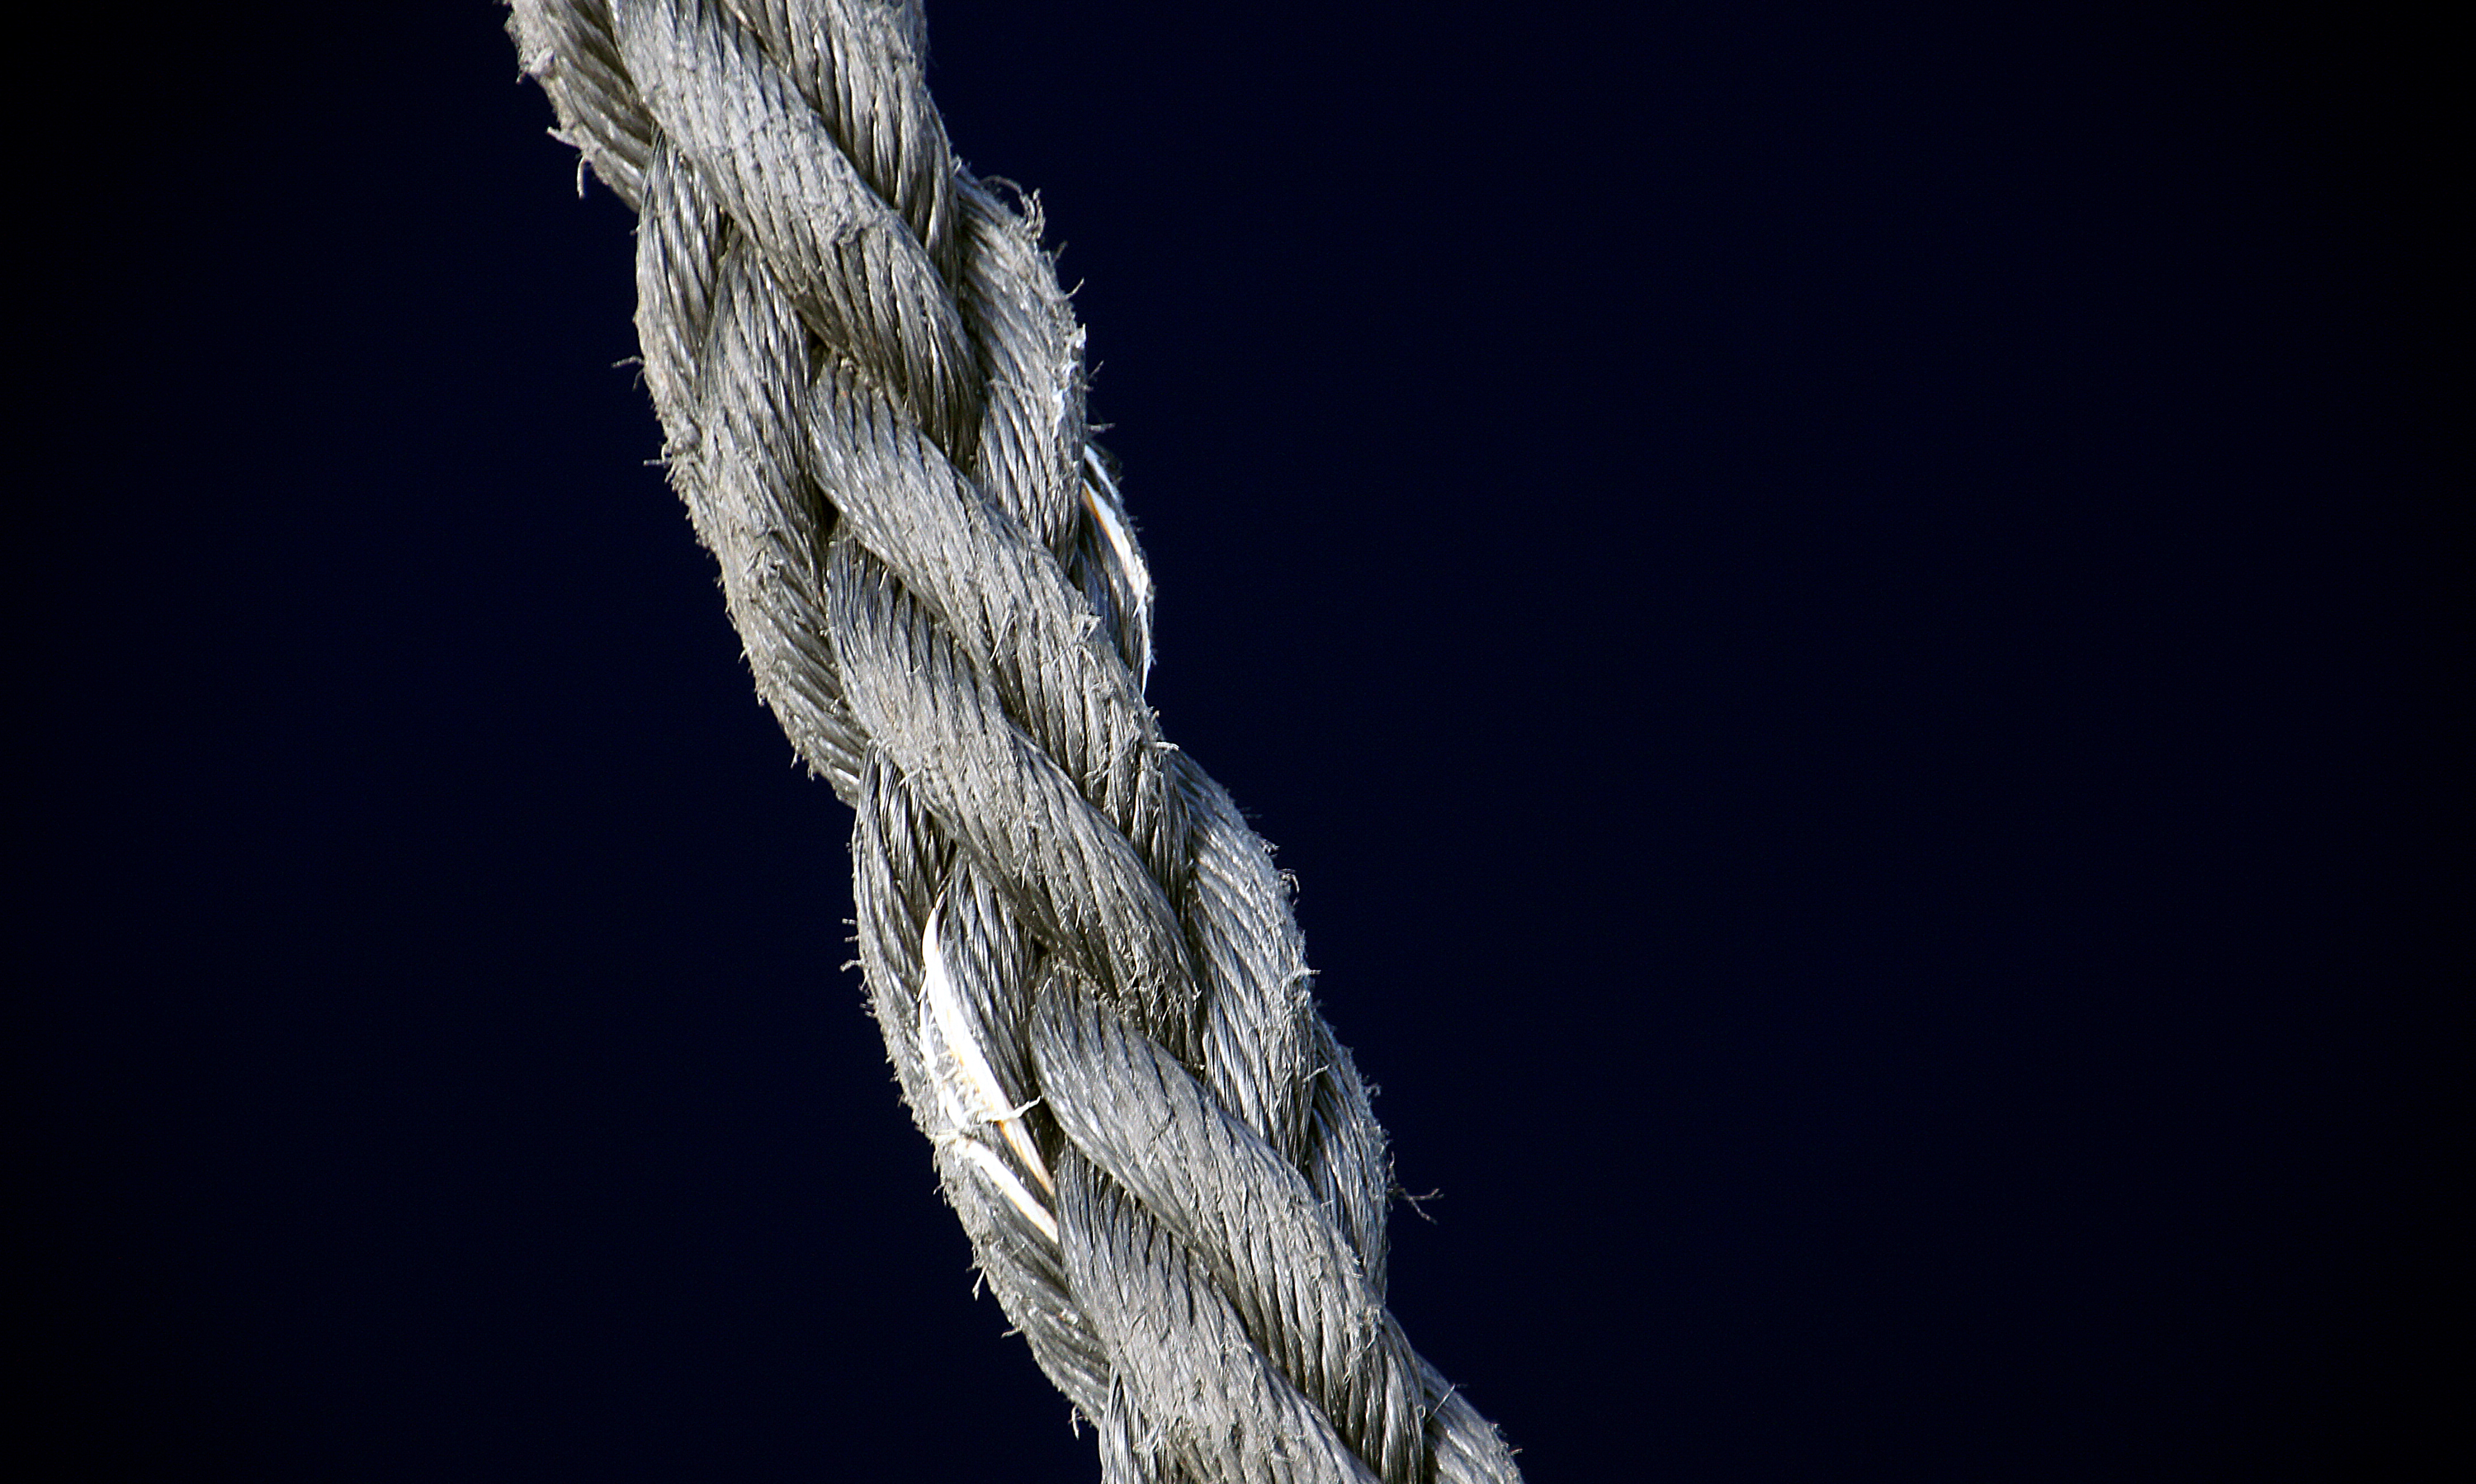
rope, wing, light, darkness, material, close up, publicdomain, boats, ropes, fasteners, knots, ties, macro photography, grass family